Habsburg–Ottoman war of 1551–1562

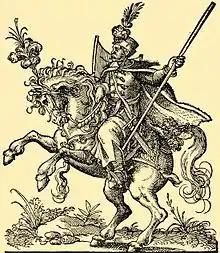
Hungarian Hussar

The Ottomans made another attempt on the other side of the palisade, but they were met by the dense rifle fire of the defenders. They left many dead bodies and ladders in the moat, and then retreated. On their way back, the Ottomans destroyed the mansion and 25 houses in the village of Zsemlér.